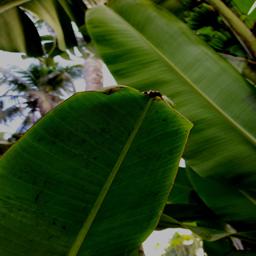
Label: YELLOW SIGATOKA